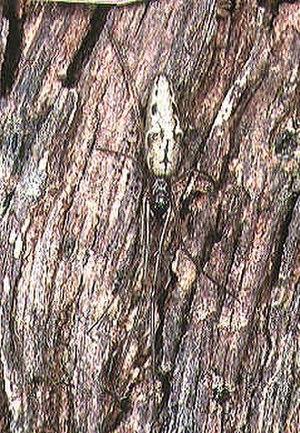
Tetragnatha est un genre d'araignées aranéomorphes de la famille des Tetragnathidae.